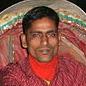
Age: 25